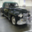
Label: automobile